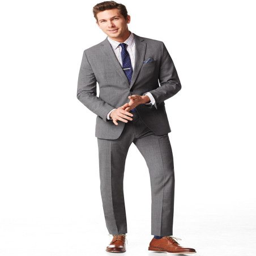
example of a conservative suit .